Pandorum

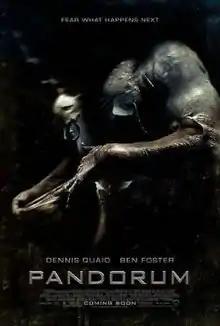
Theatrical release poster

Pandorum is a 2009 science fiction horror film directed by Christian Alvart, produced by Robert Kulzer, Jeremy Bolt and Paul W. S. Anderson (the latter two through their Impact Pictures banner), and starring Dennis Quaid and Ben Foster. Travis Milloy wrote the screenplay from a story by Milloy and Alvart. The film's title is a fictional slang term for a form of psychosis caused by deep space and triggered by emotional stress, leading to severe paranoia, delirium, and nosebleeds. "Pandorum" was released on 25 September 2009 in the United States, and on 2 October 2009 in the UK. The film was poorly received and a box office flop.